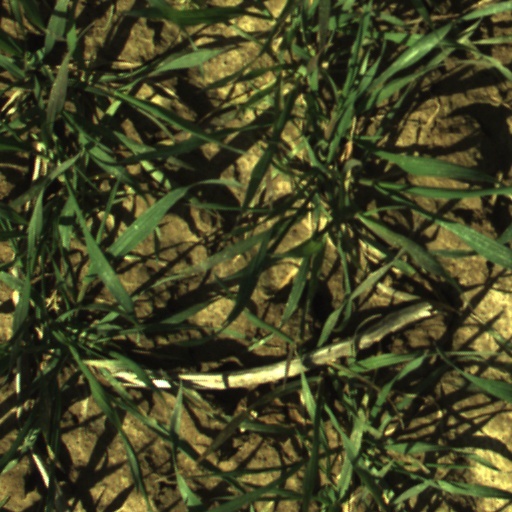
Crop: wheat